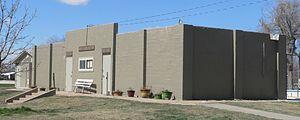
Fowler est une municipalité américaine située dans le comté de Meade au Kansas.